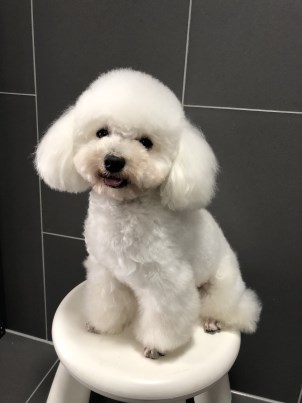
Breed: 7449-n000128-teddy